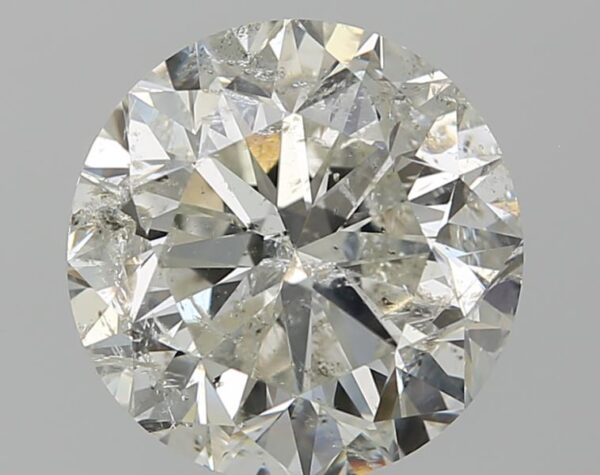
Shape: round
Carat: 4.03
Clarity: I2
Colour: H
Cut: GD
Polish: VG
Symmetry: GD
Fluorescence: N
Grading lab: NONCERT
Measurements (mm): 9.745 x 9.898 x 6.381